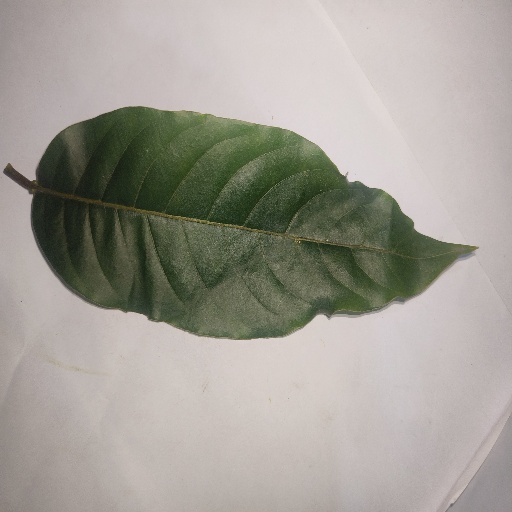
Species: HariTaki
Leaf condition: Healthy Leaf